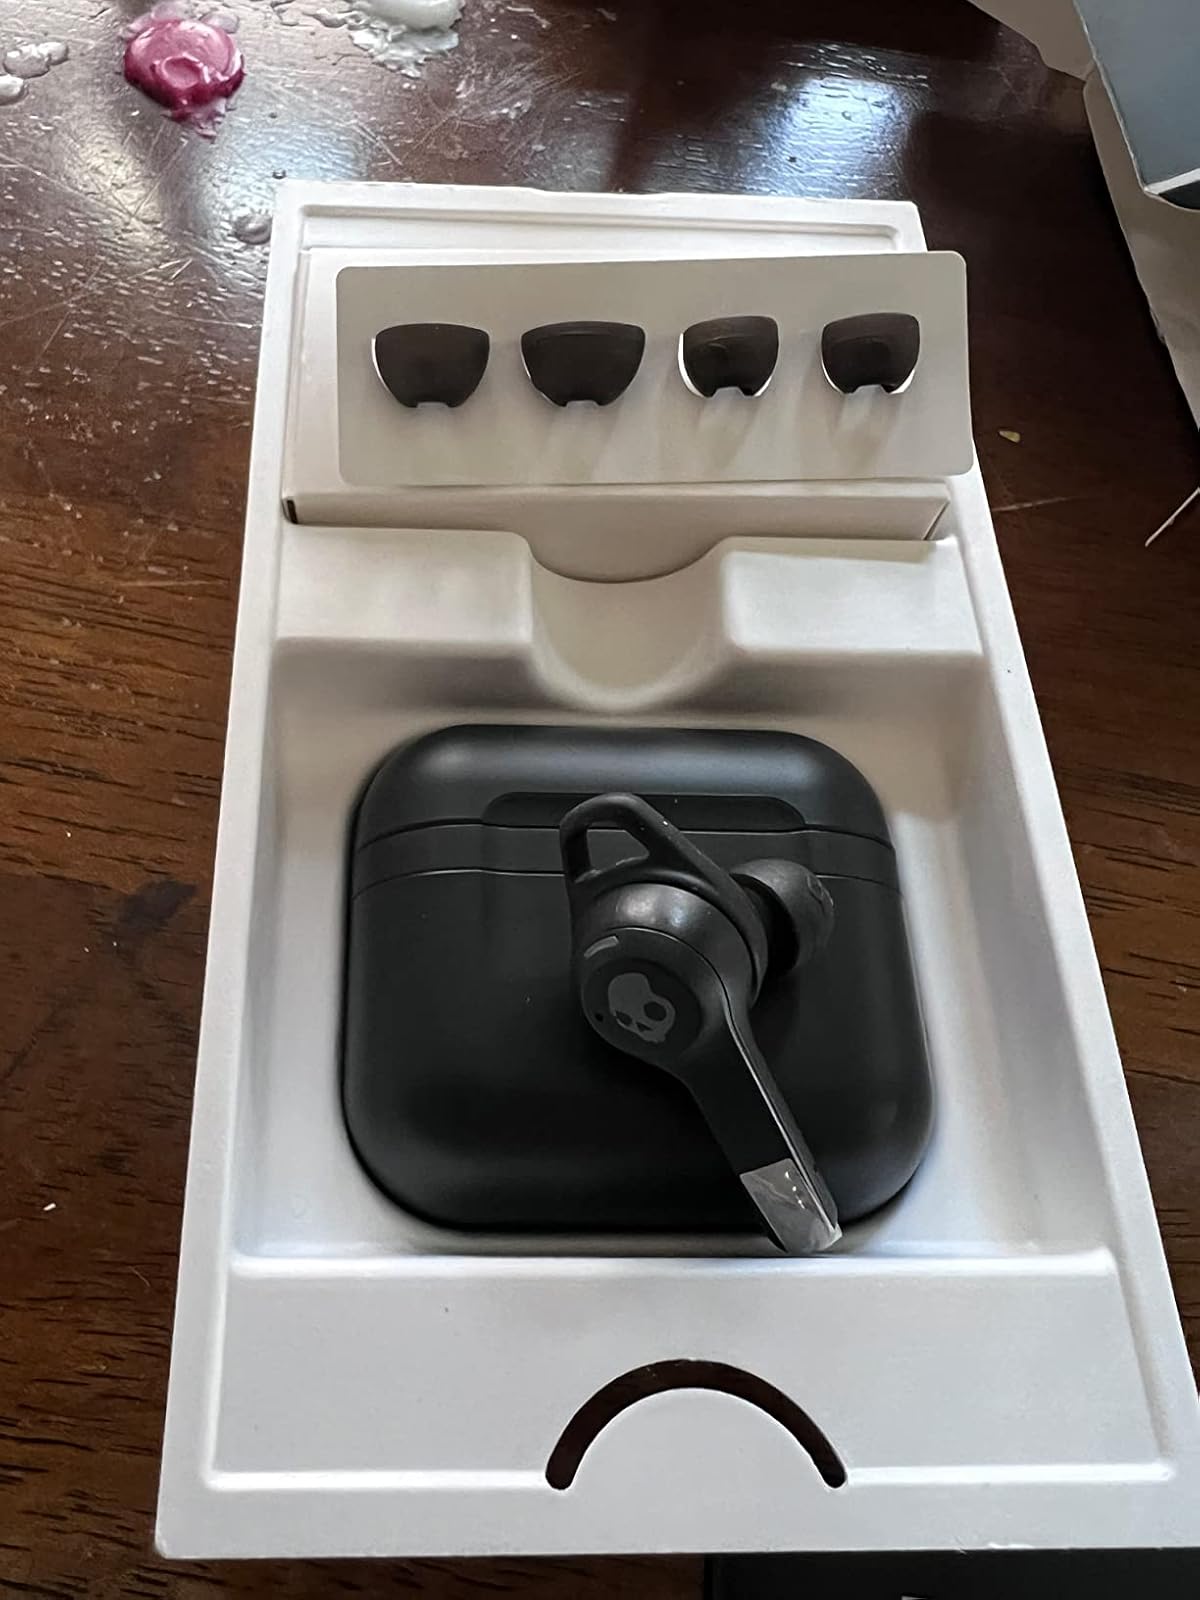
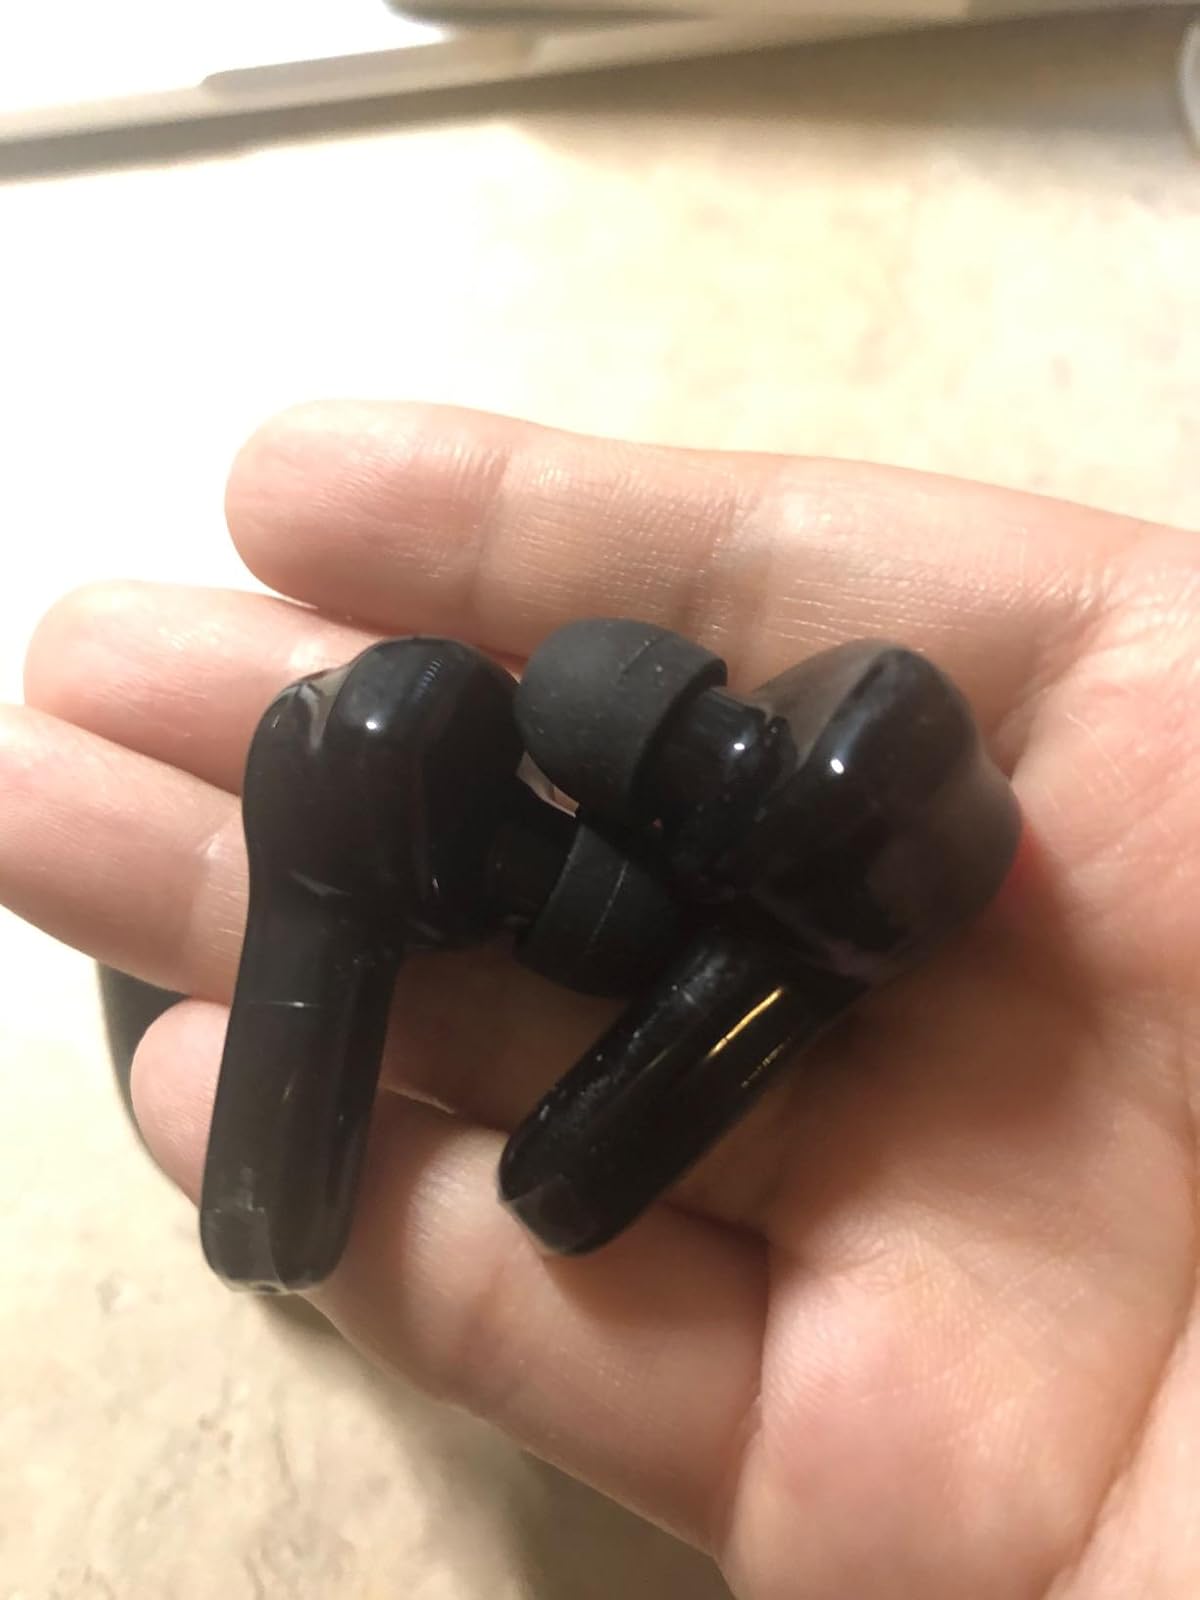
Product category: earbuds
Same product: no